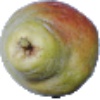
Label: pear_williams